2018 Toyota Owners 400

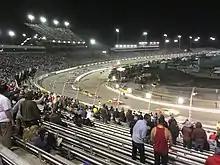
Eventual race winner Kyle Busch leads late in the race

Martin Truex Jr. led the field to the green flag at 6:44 p.m., Truex, the reigning series champion, and Elliott started on the front row. It was the third pole of the year for Truex and the best starting spot of the season for Elliott. Joey Logano took the lead from Truex and Logano won the opening stage after leading 62 of the first 100 laps. Almirola was second followed by Kurt Busch, William Byron, Bowyer, Kyle Busch, Chase Elliott, Austin Dillon, Truex and Harvick and the first caution flew for the conclusion of the first stage